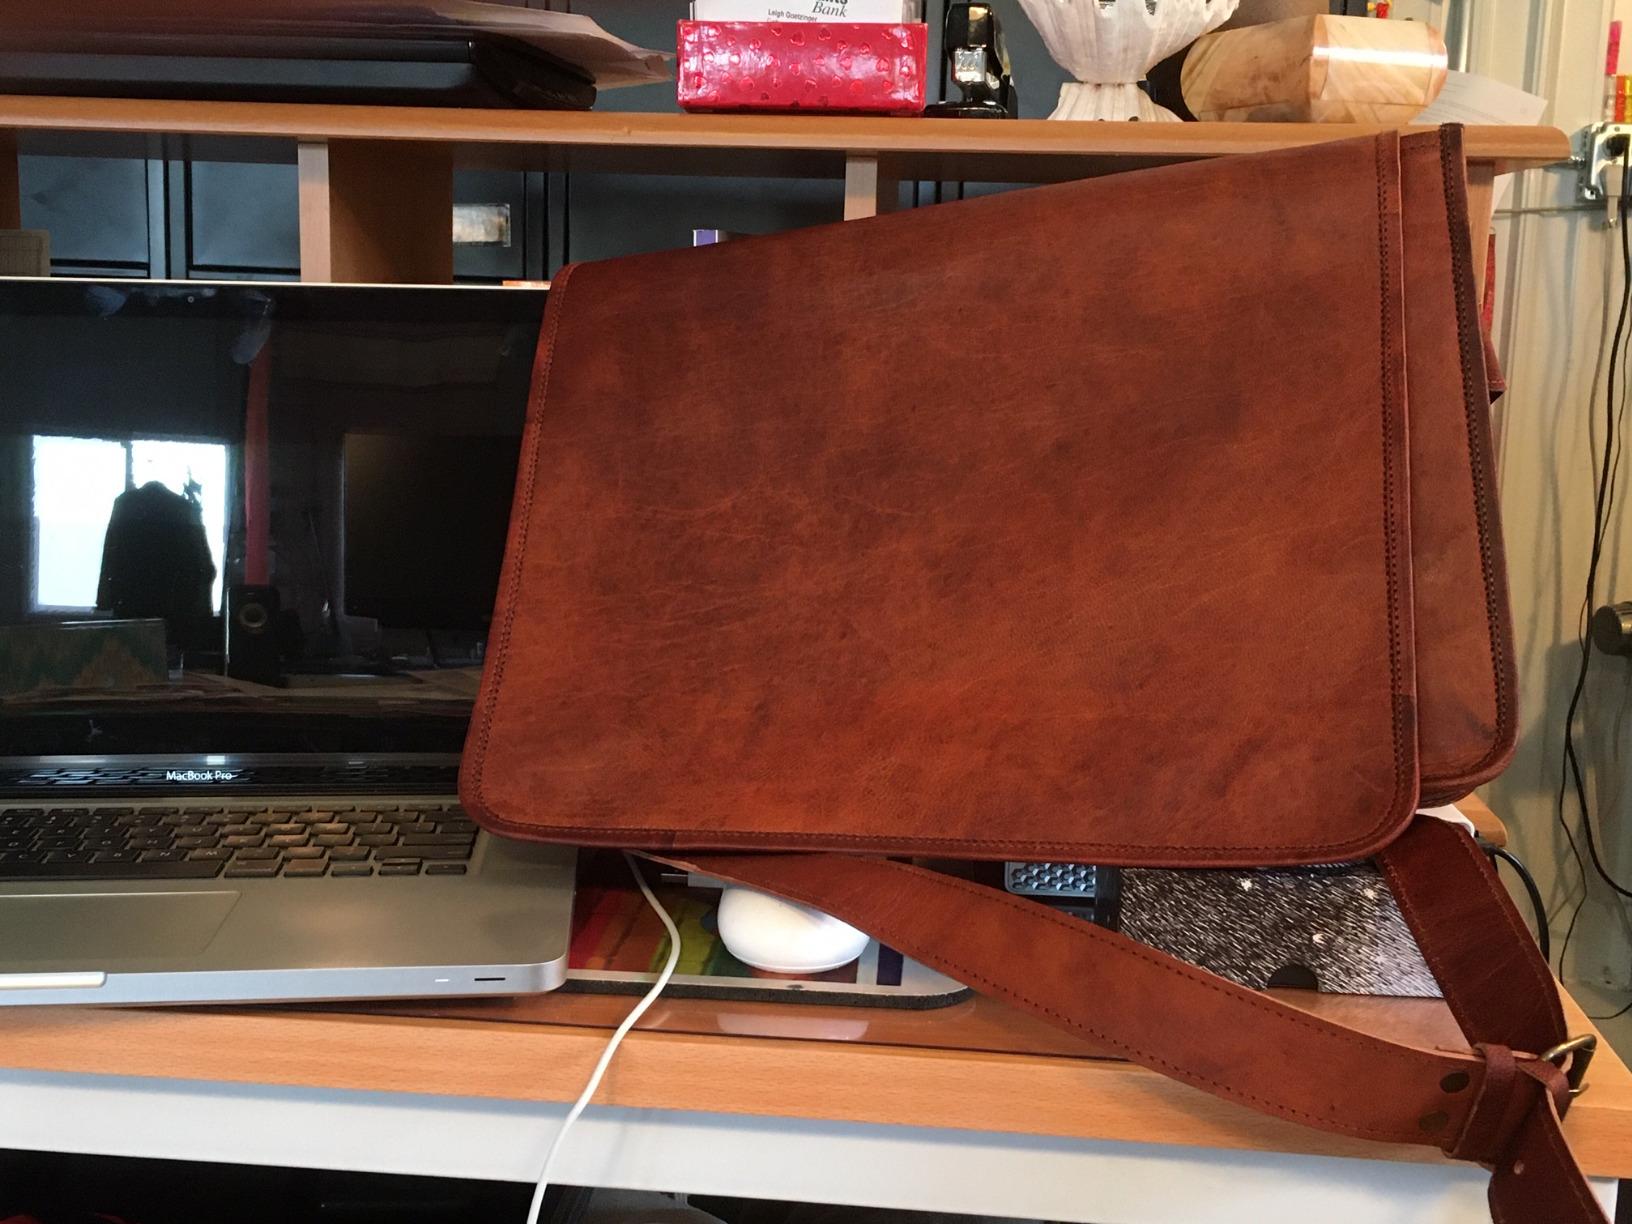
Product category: bag
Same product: yes